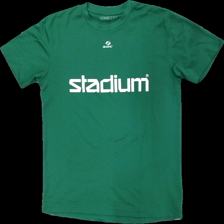
View: front
Type: T-shirt
Category: Men
Brand: Soc (Stadium)
Colors: Green
Material: 100% polyester
Pattern: Logo print
Cut: C-collar
Size: S
Season: All
Damage: dragna trådar
Damage location: bottom center
Damage 2: dragna trådar
Damage 2 location: middle center
Price range: <50
Recommended usage: Export
Description: t-shirt med tryck